William Champion Streatfeild (1839–1912)

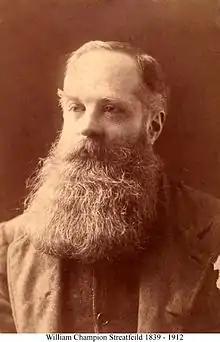
Rev William Champion Streatfeild portrait

Rev. William Champion Streatfeild MA (1839–1912) was an English clergyman and descendant of the historic Streatfeild family. In his retirement he lived at Chart’s Edge and Hoseyrigge, in Westerham Kent.